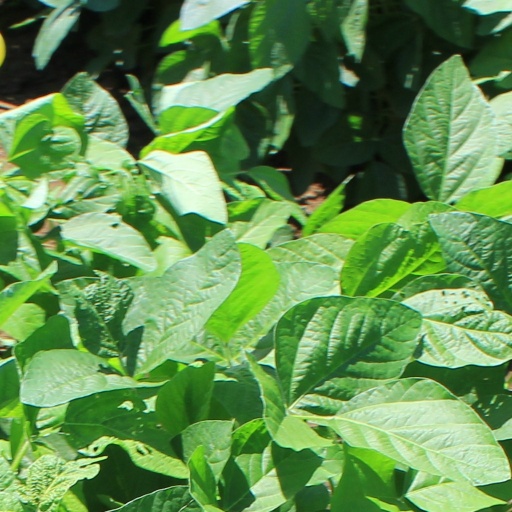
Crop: soybean